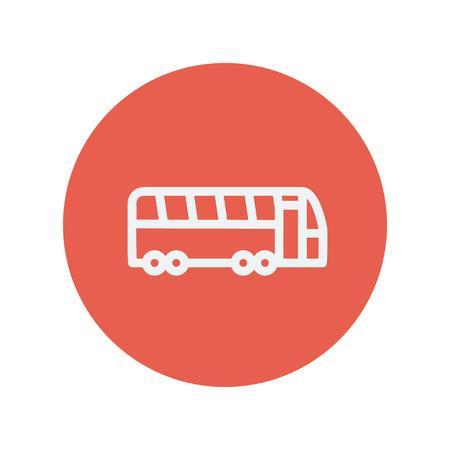
tourist bus thin line icon for web and mobile minimalistic flat design .